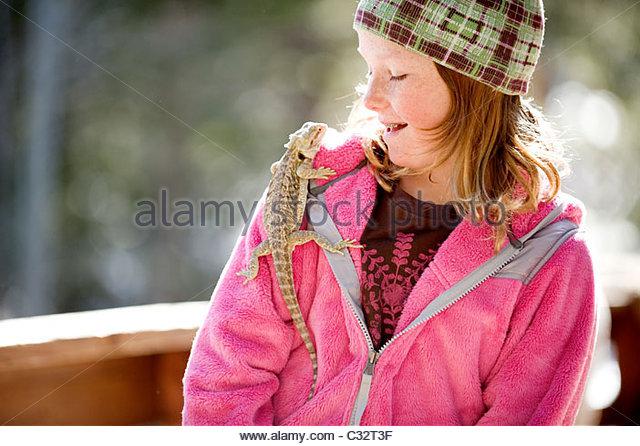
a girl spends time outdoors with her pet bearded dragon
Relation: Visible, Story